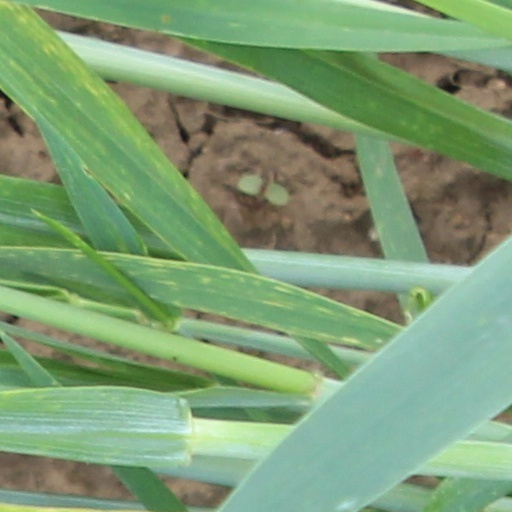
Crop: wheat